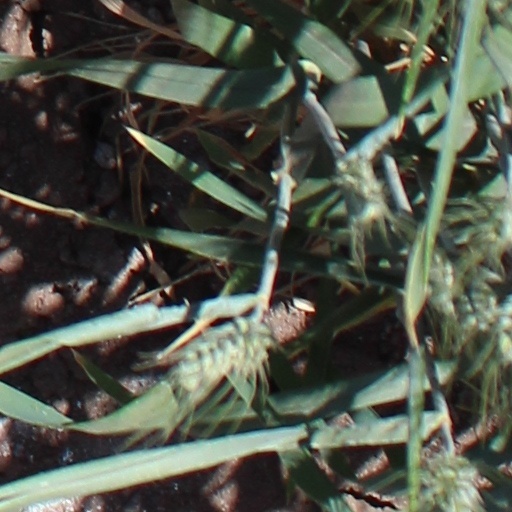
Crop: wheat